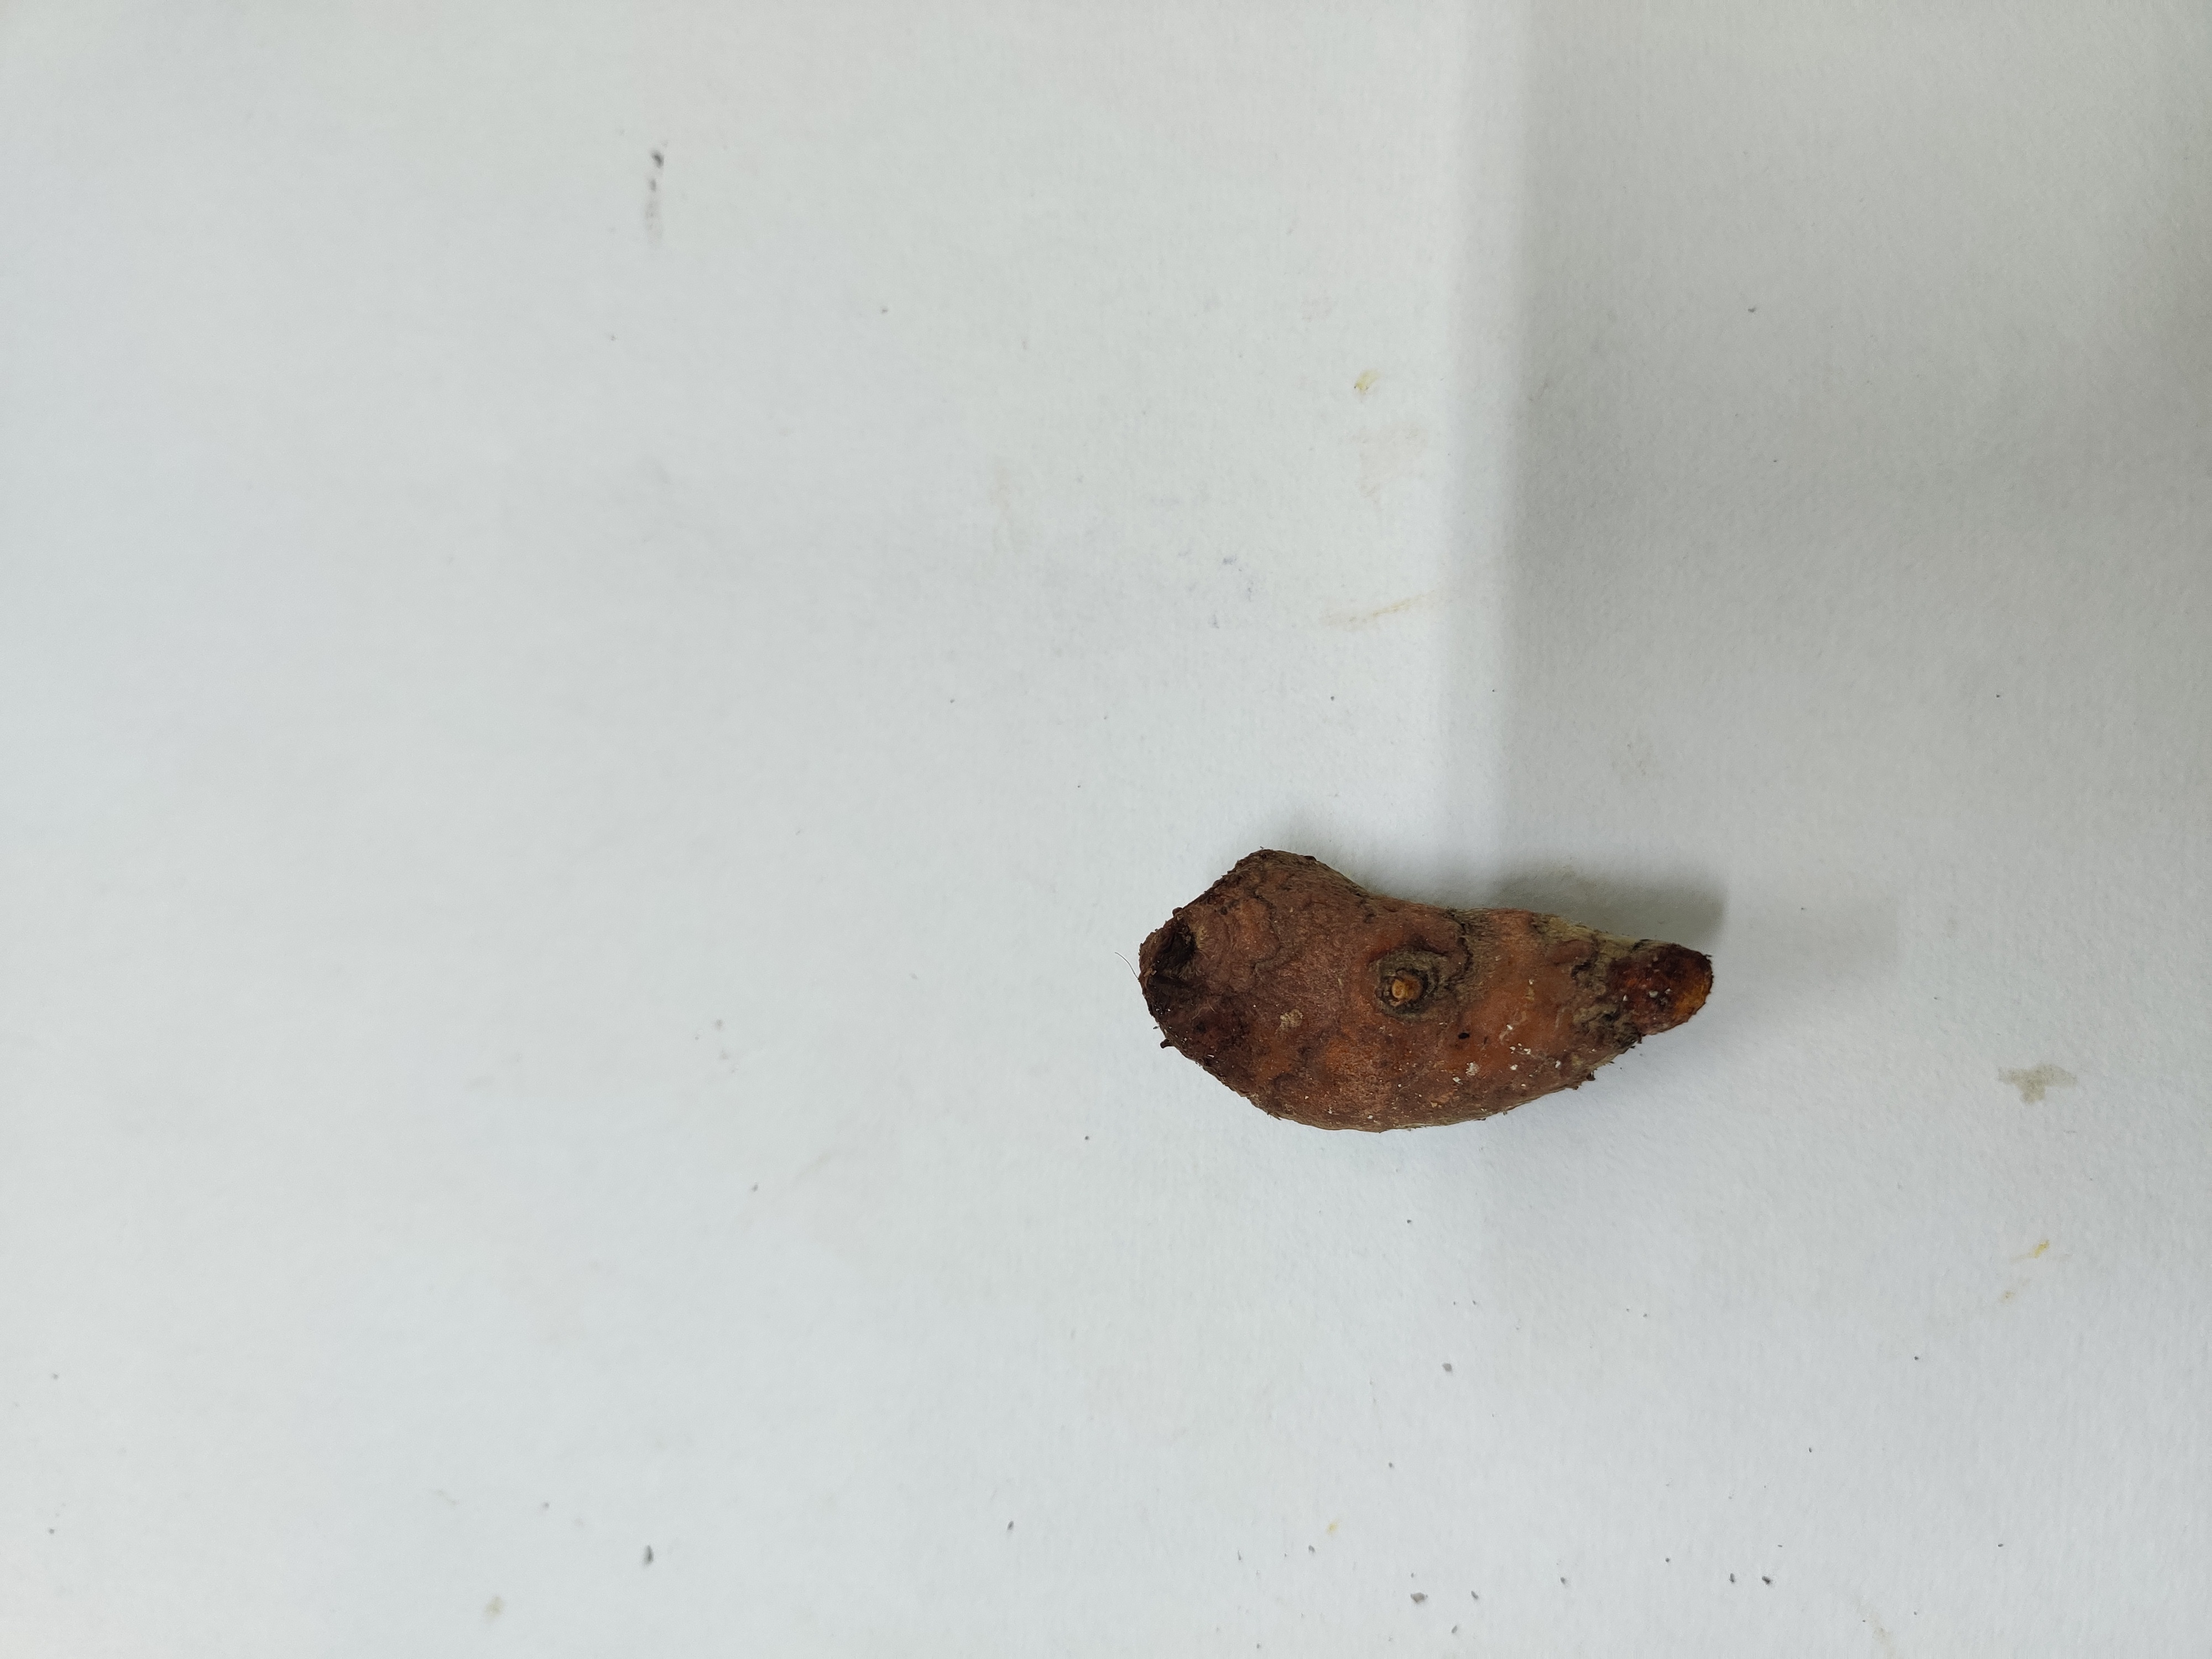
Crop: Turmeric
Condition: Damaged